Battle of Kolb's Farm

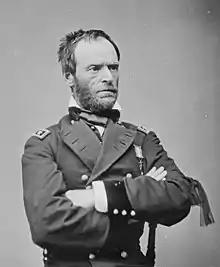
William T. Sherman

During the early afternoon of June 22, Hood's corps moved along the Powder Springs road until it was west of Mount Zion Church. Hood then deployed his corps with Stevenson's division athwart the road, Hindman's division to its right, and Stewart's division directly behind Stevenson. Hood ordered his division commanders to drive the Federals toward Manning's Mill, which was west of Kolb's Farm. Hood sent a message to Johnston claiming incorrectly that he defeated a Union attack and that he was counterattacking. Hood's daily report was unclear about what happened that day, his memoirs never referred to the Kolb's Farm action, and other Confederate sources were silent. Therefore, Hood's motives that day can only be inferred. Apparently, he believed that the Federals were advancing in march column and that his troops were executing a powerful flank attack against an unready opponent. The Confederate assault began a short time after 5 pm.